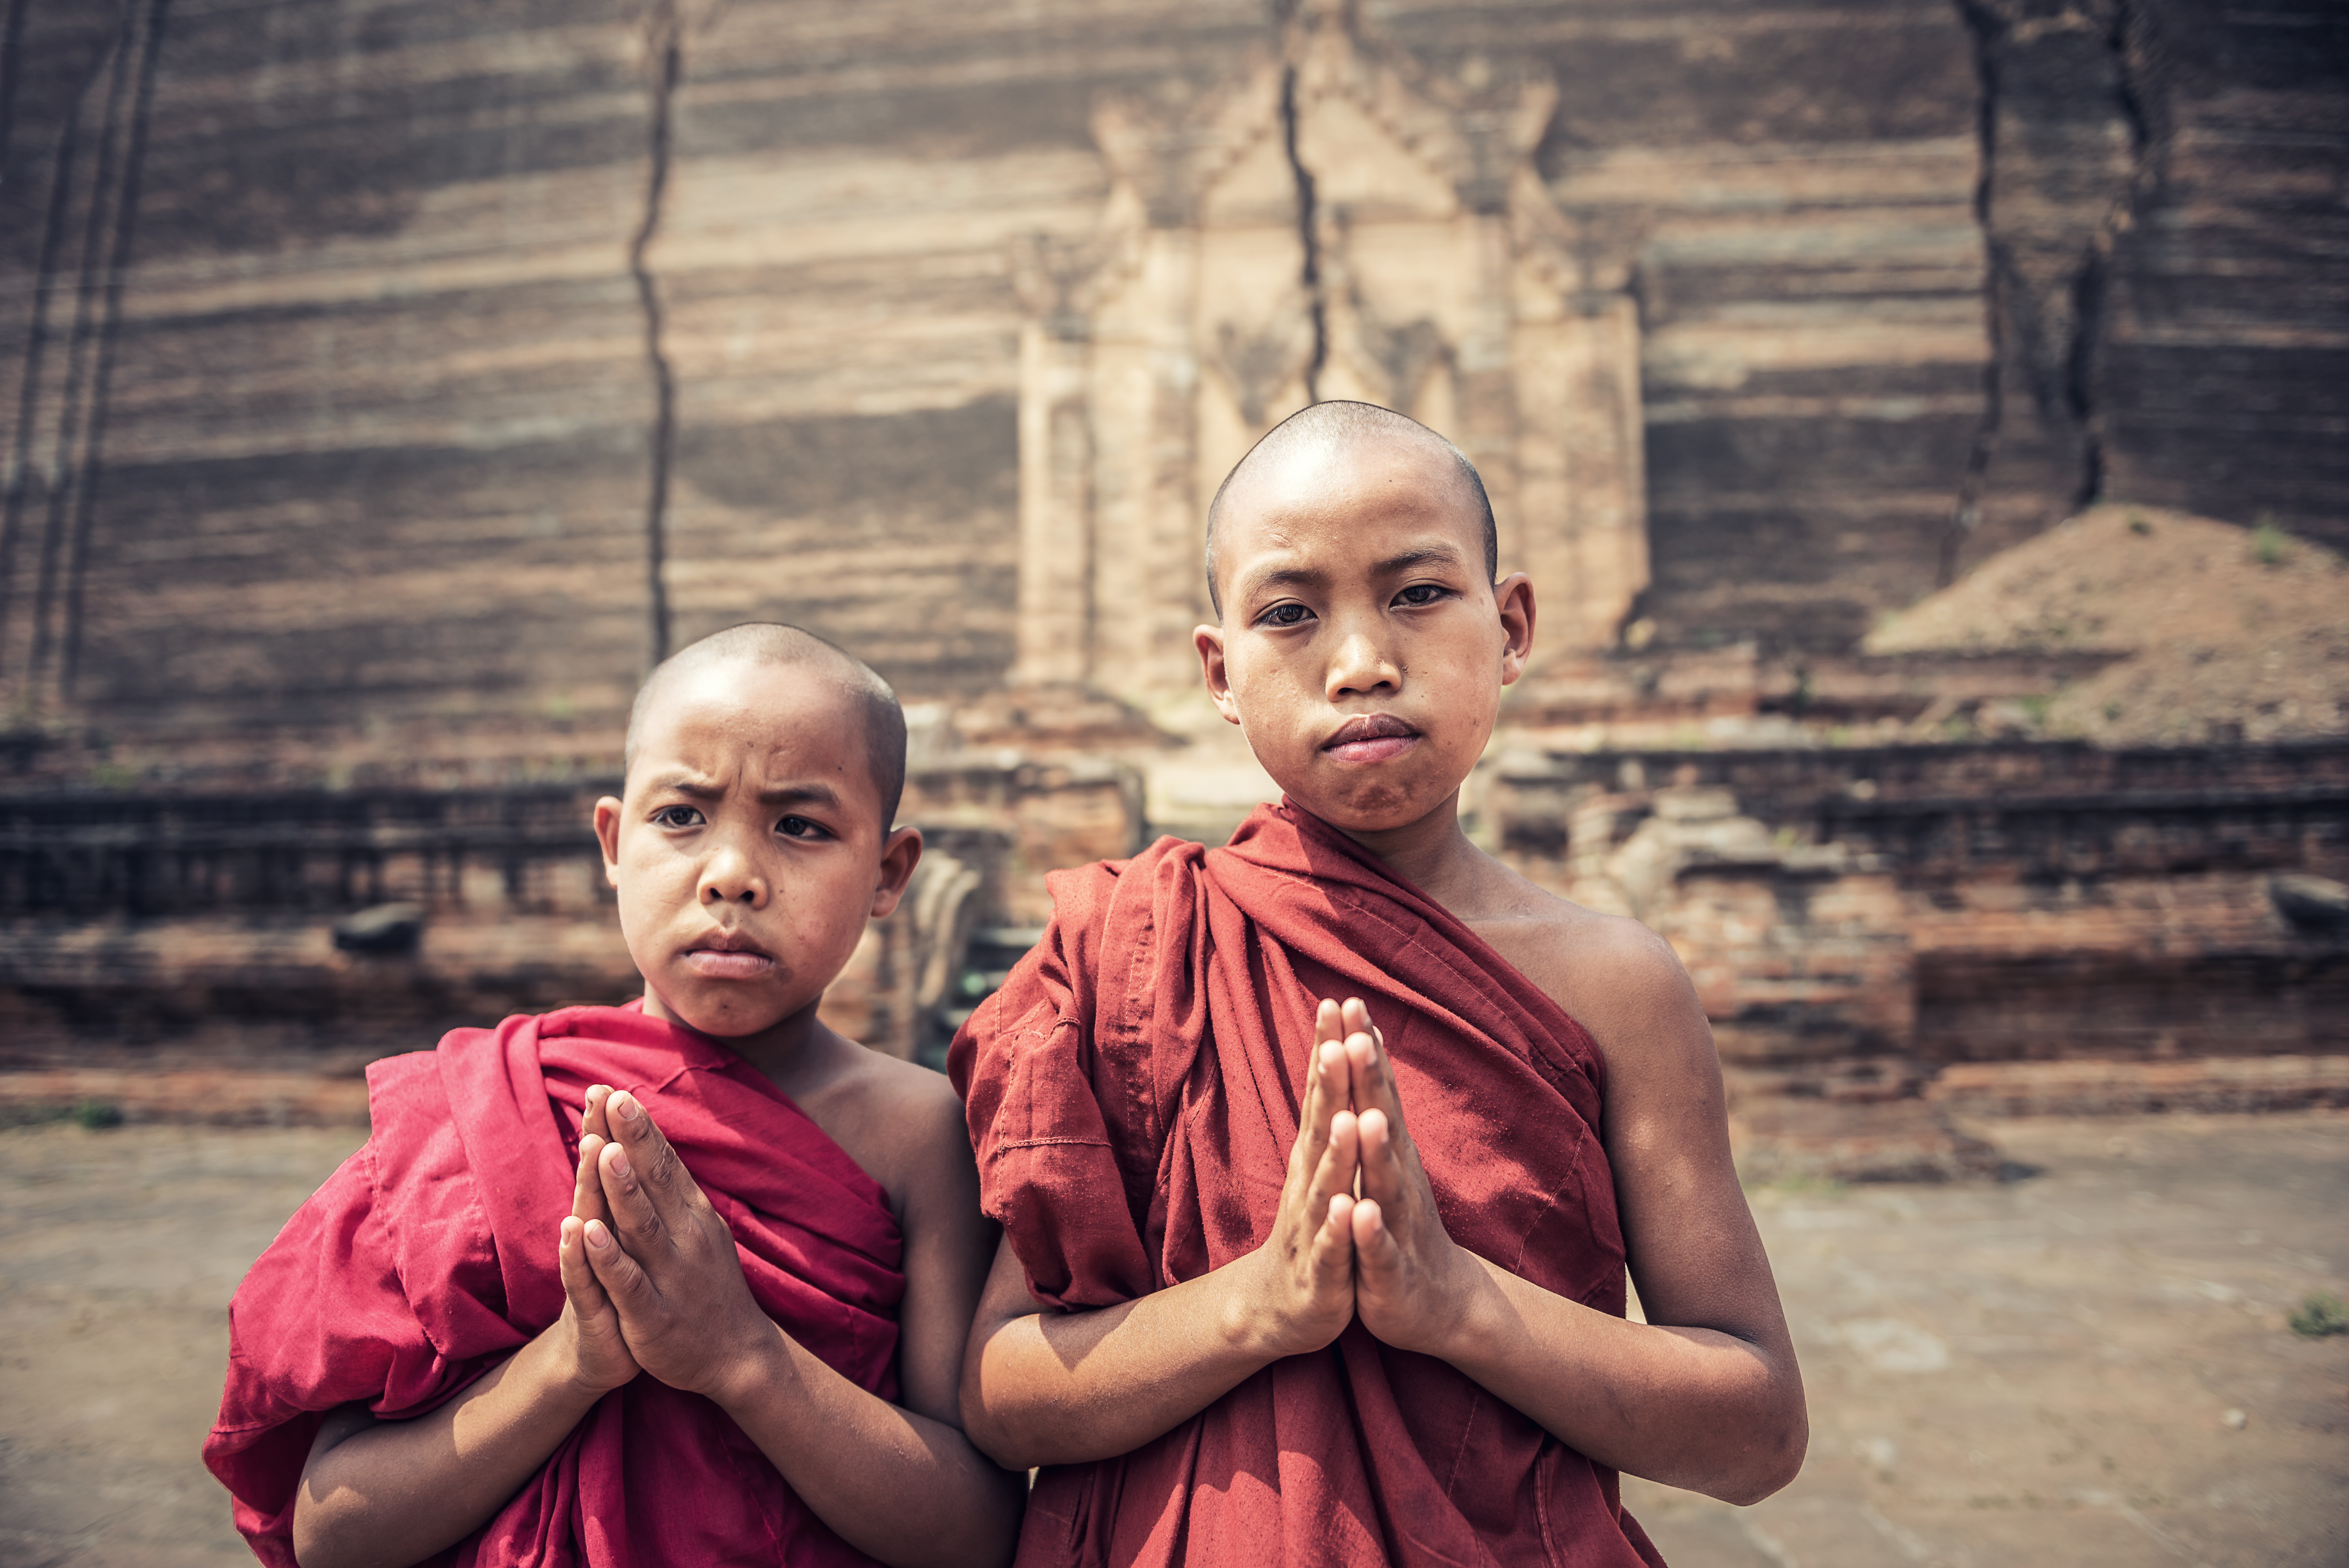
man, person, people, boy, male, portrait, young, hall, small, buddhist, buddhism, religion, asia, child, crack, measure, smile, help, family, kids, children, temple, faith, monastery, little, photograph, buddha, culture, worship, image, keep, tradition, traditional, monks, ritual, failure, southeast, burma, chant, myanmar burma, novice, the group, i pray, paya, a prayer, portrait photography, men's, a blessing, the lord, outside of the house, mingun, pious